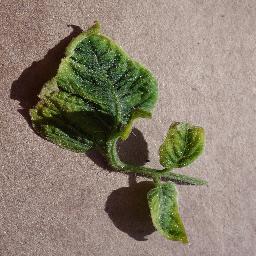
Label: Tomato___Tomato_Yellow_Leaf_Curl_Virus